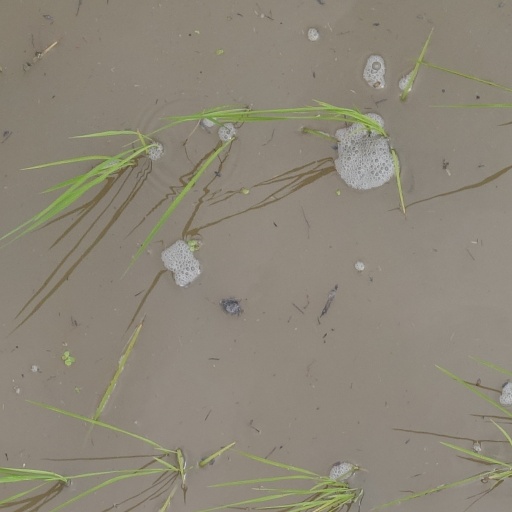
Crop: rice